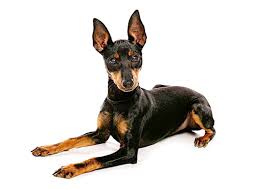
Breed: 237-n000095-toy_terrier